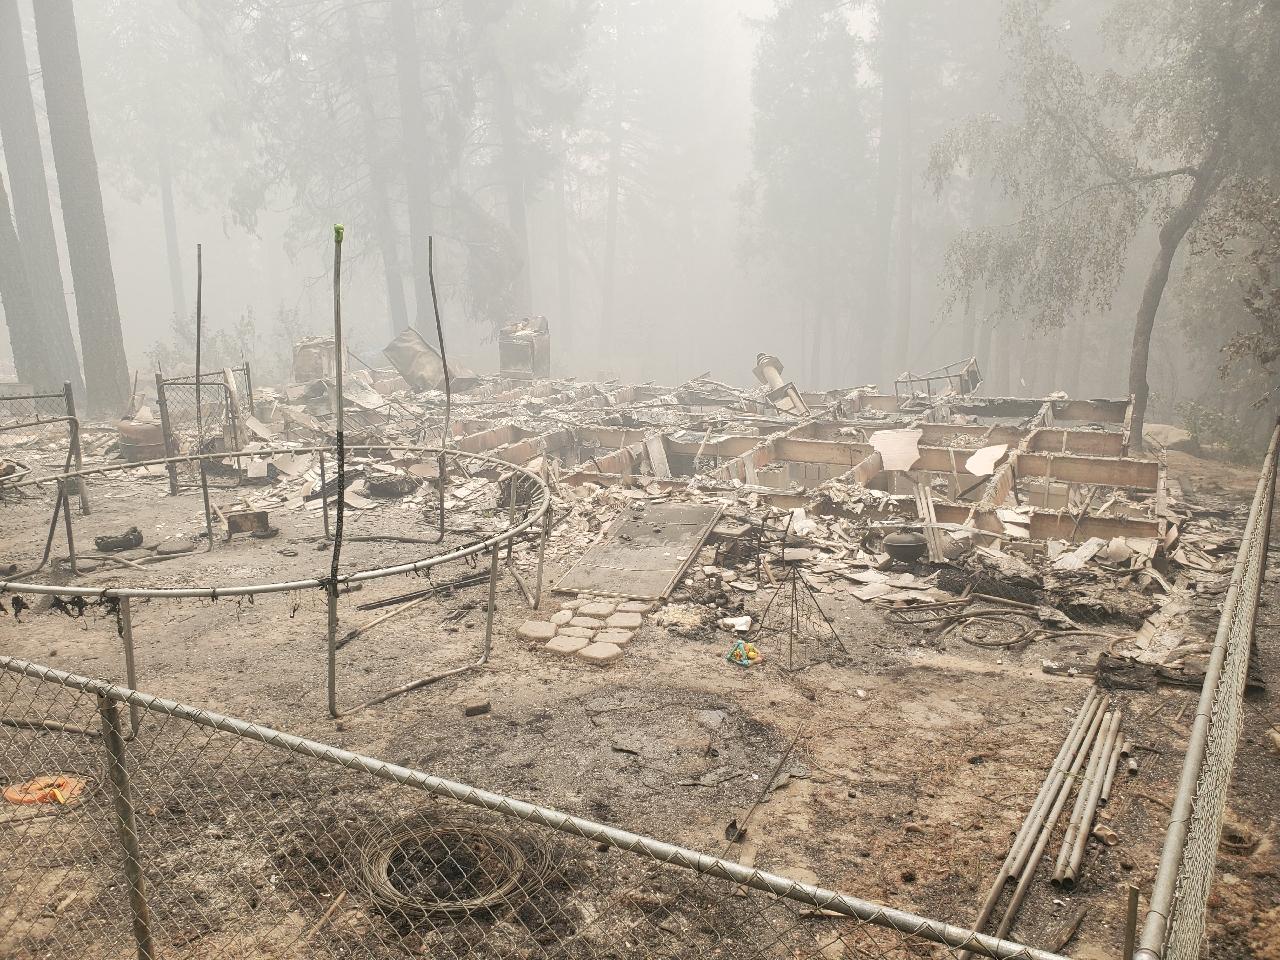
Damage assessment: destroyed